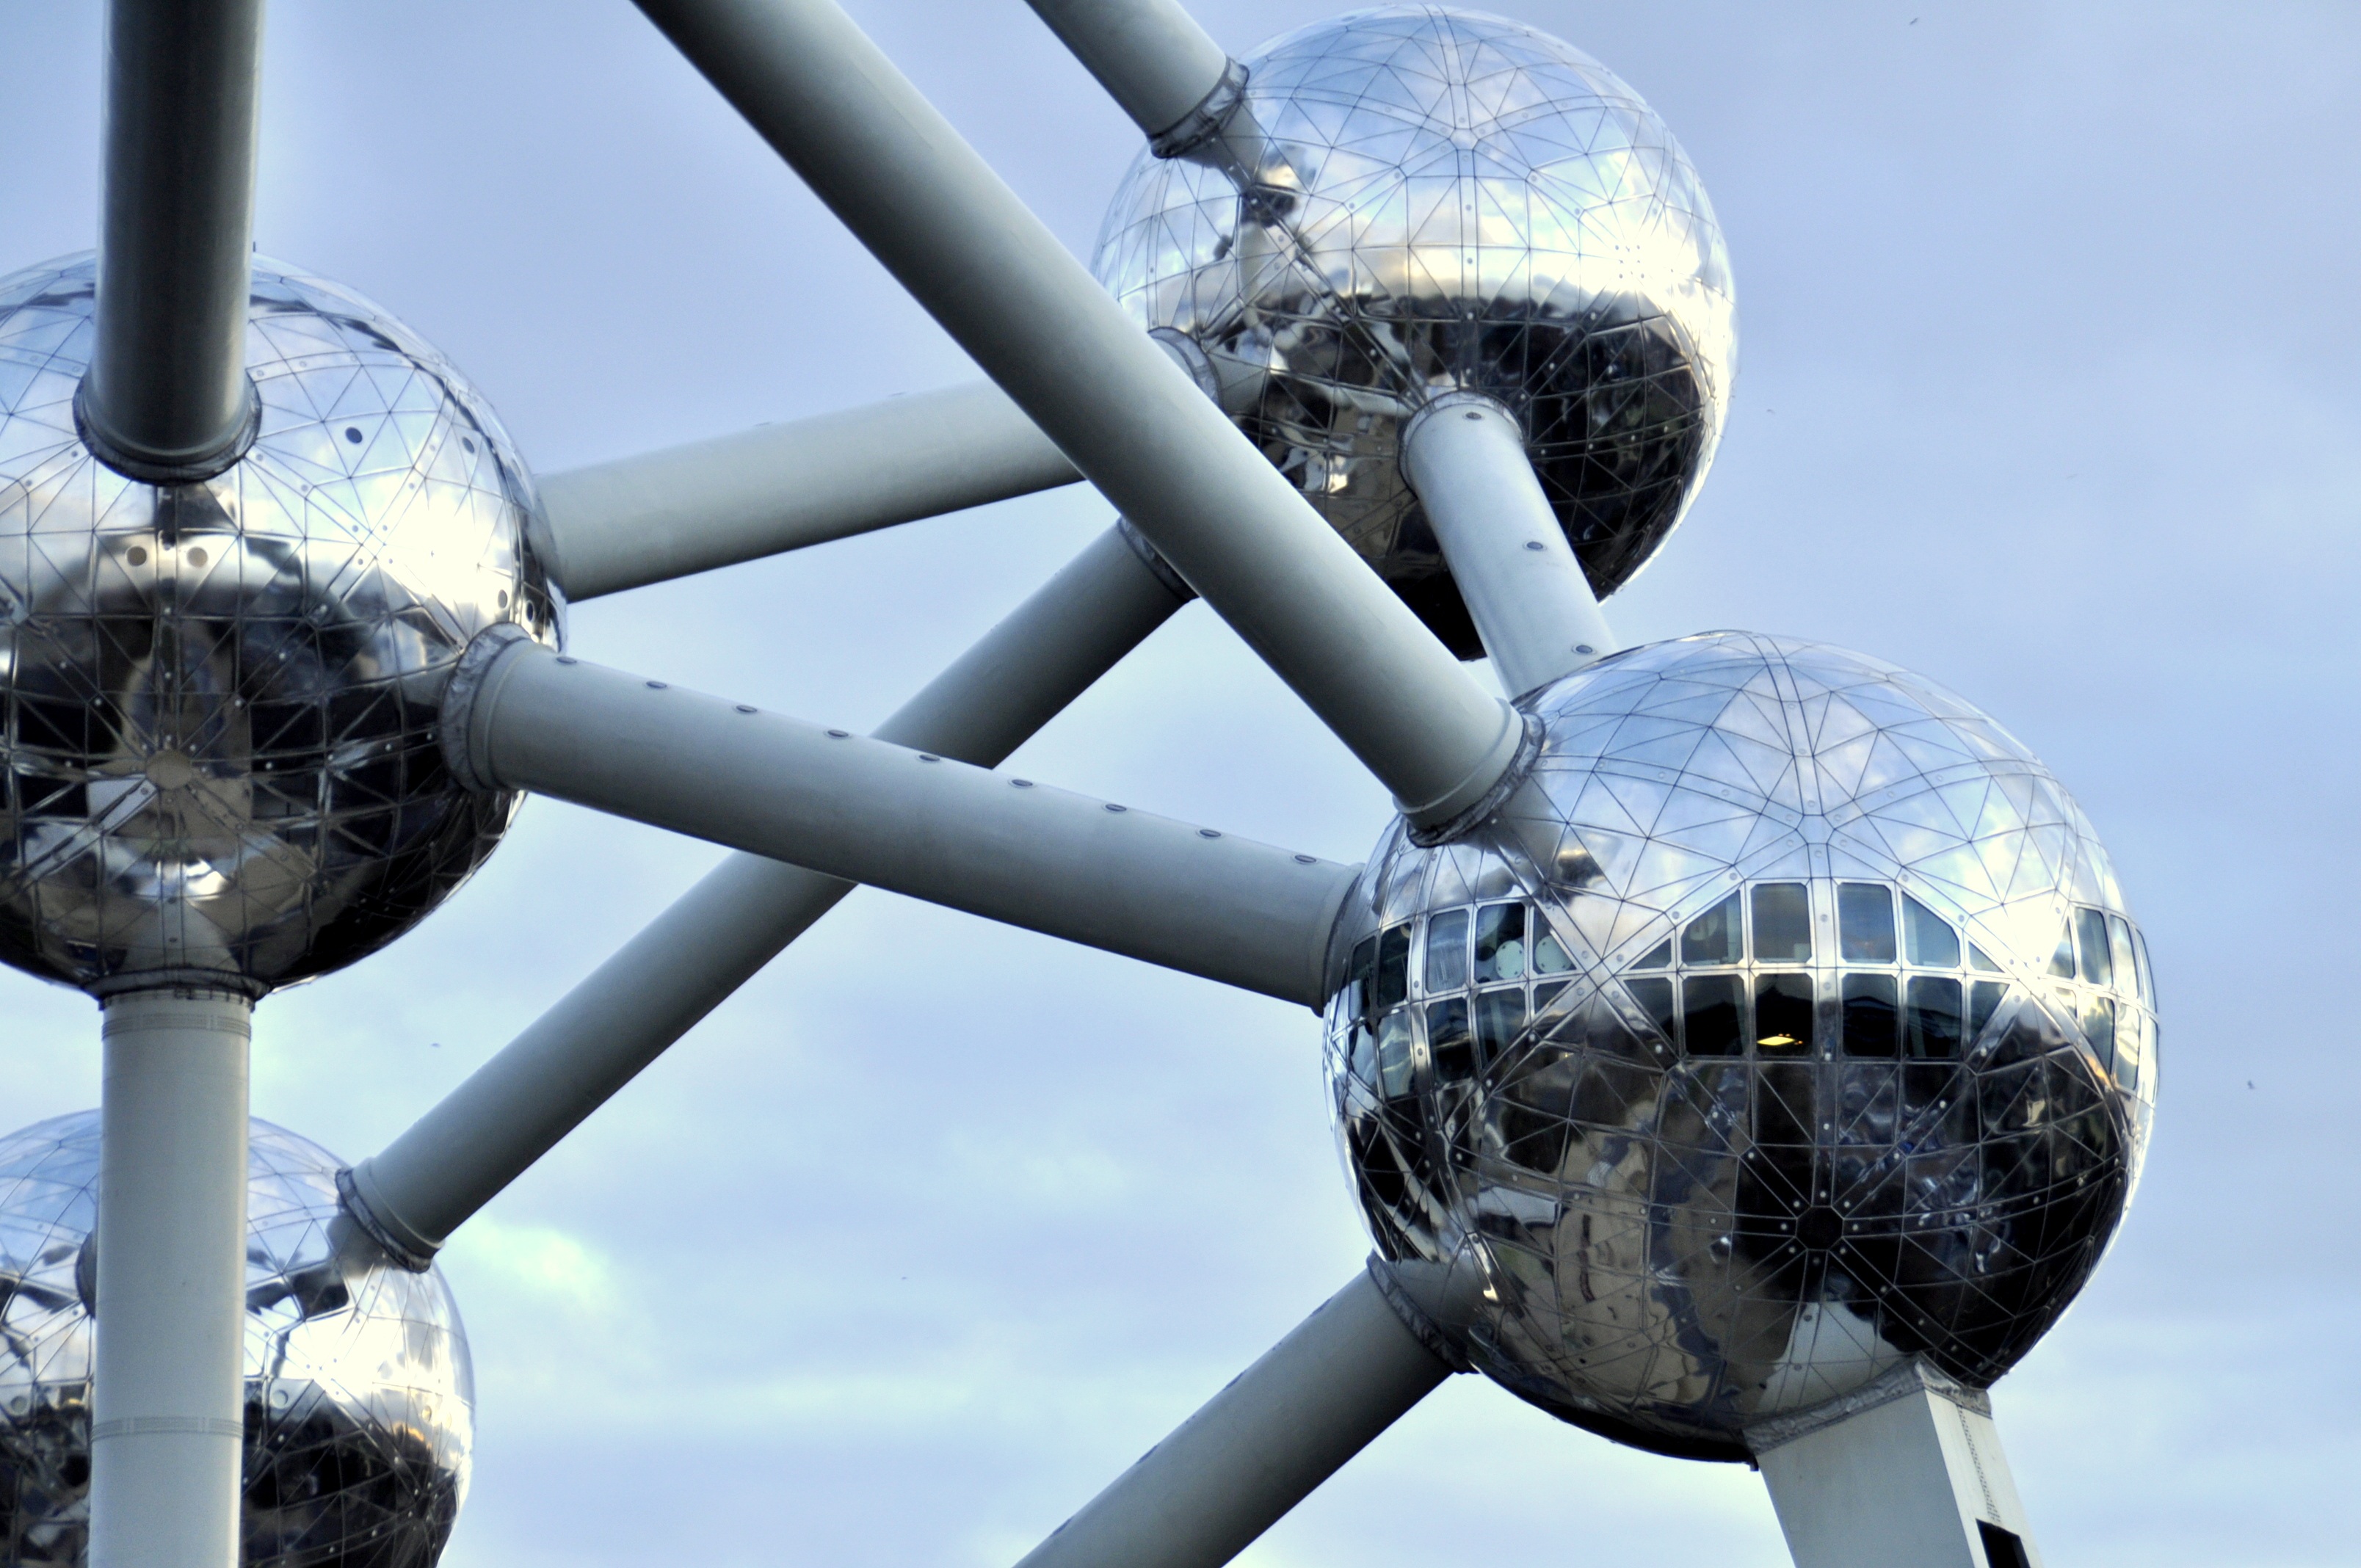
architecture, building, monument, aircraft, bowl, vehicle, aviation, space, world, art, brussels, glassy, atomium, atmosphere of earth, aerospace engineering, aircraft engine